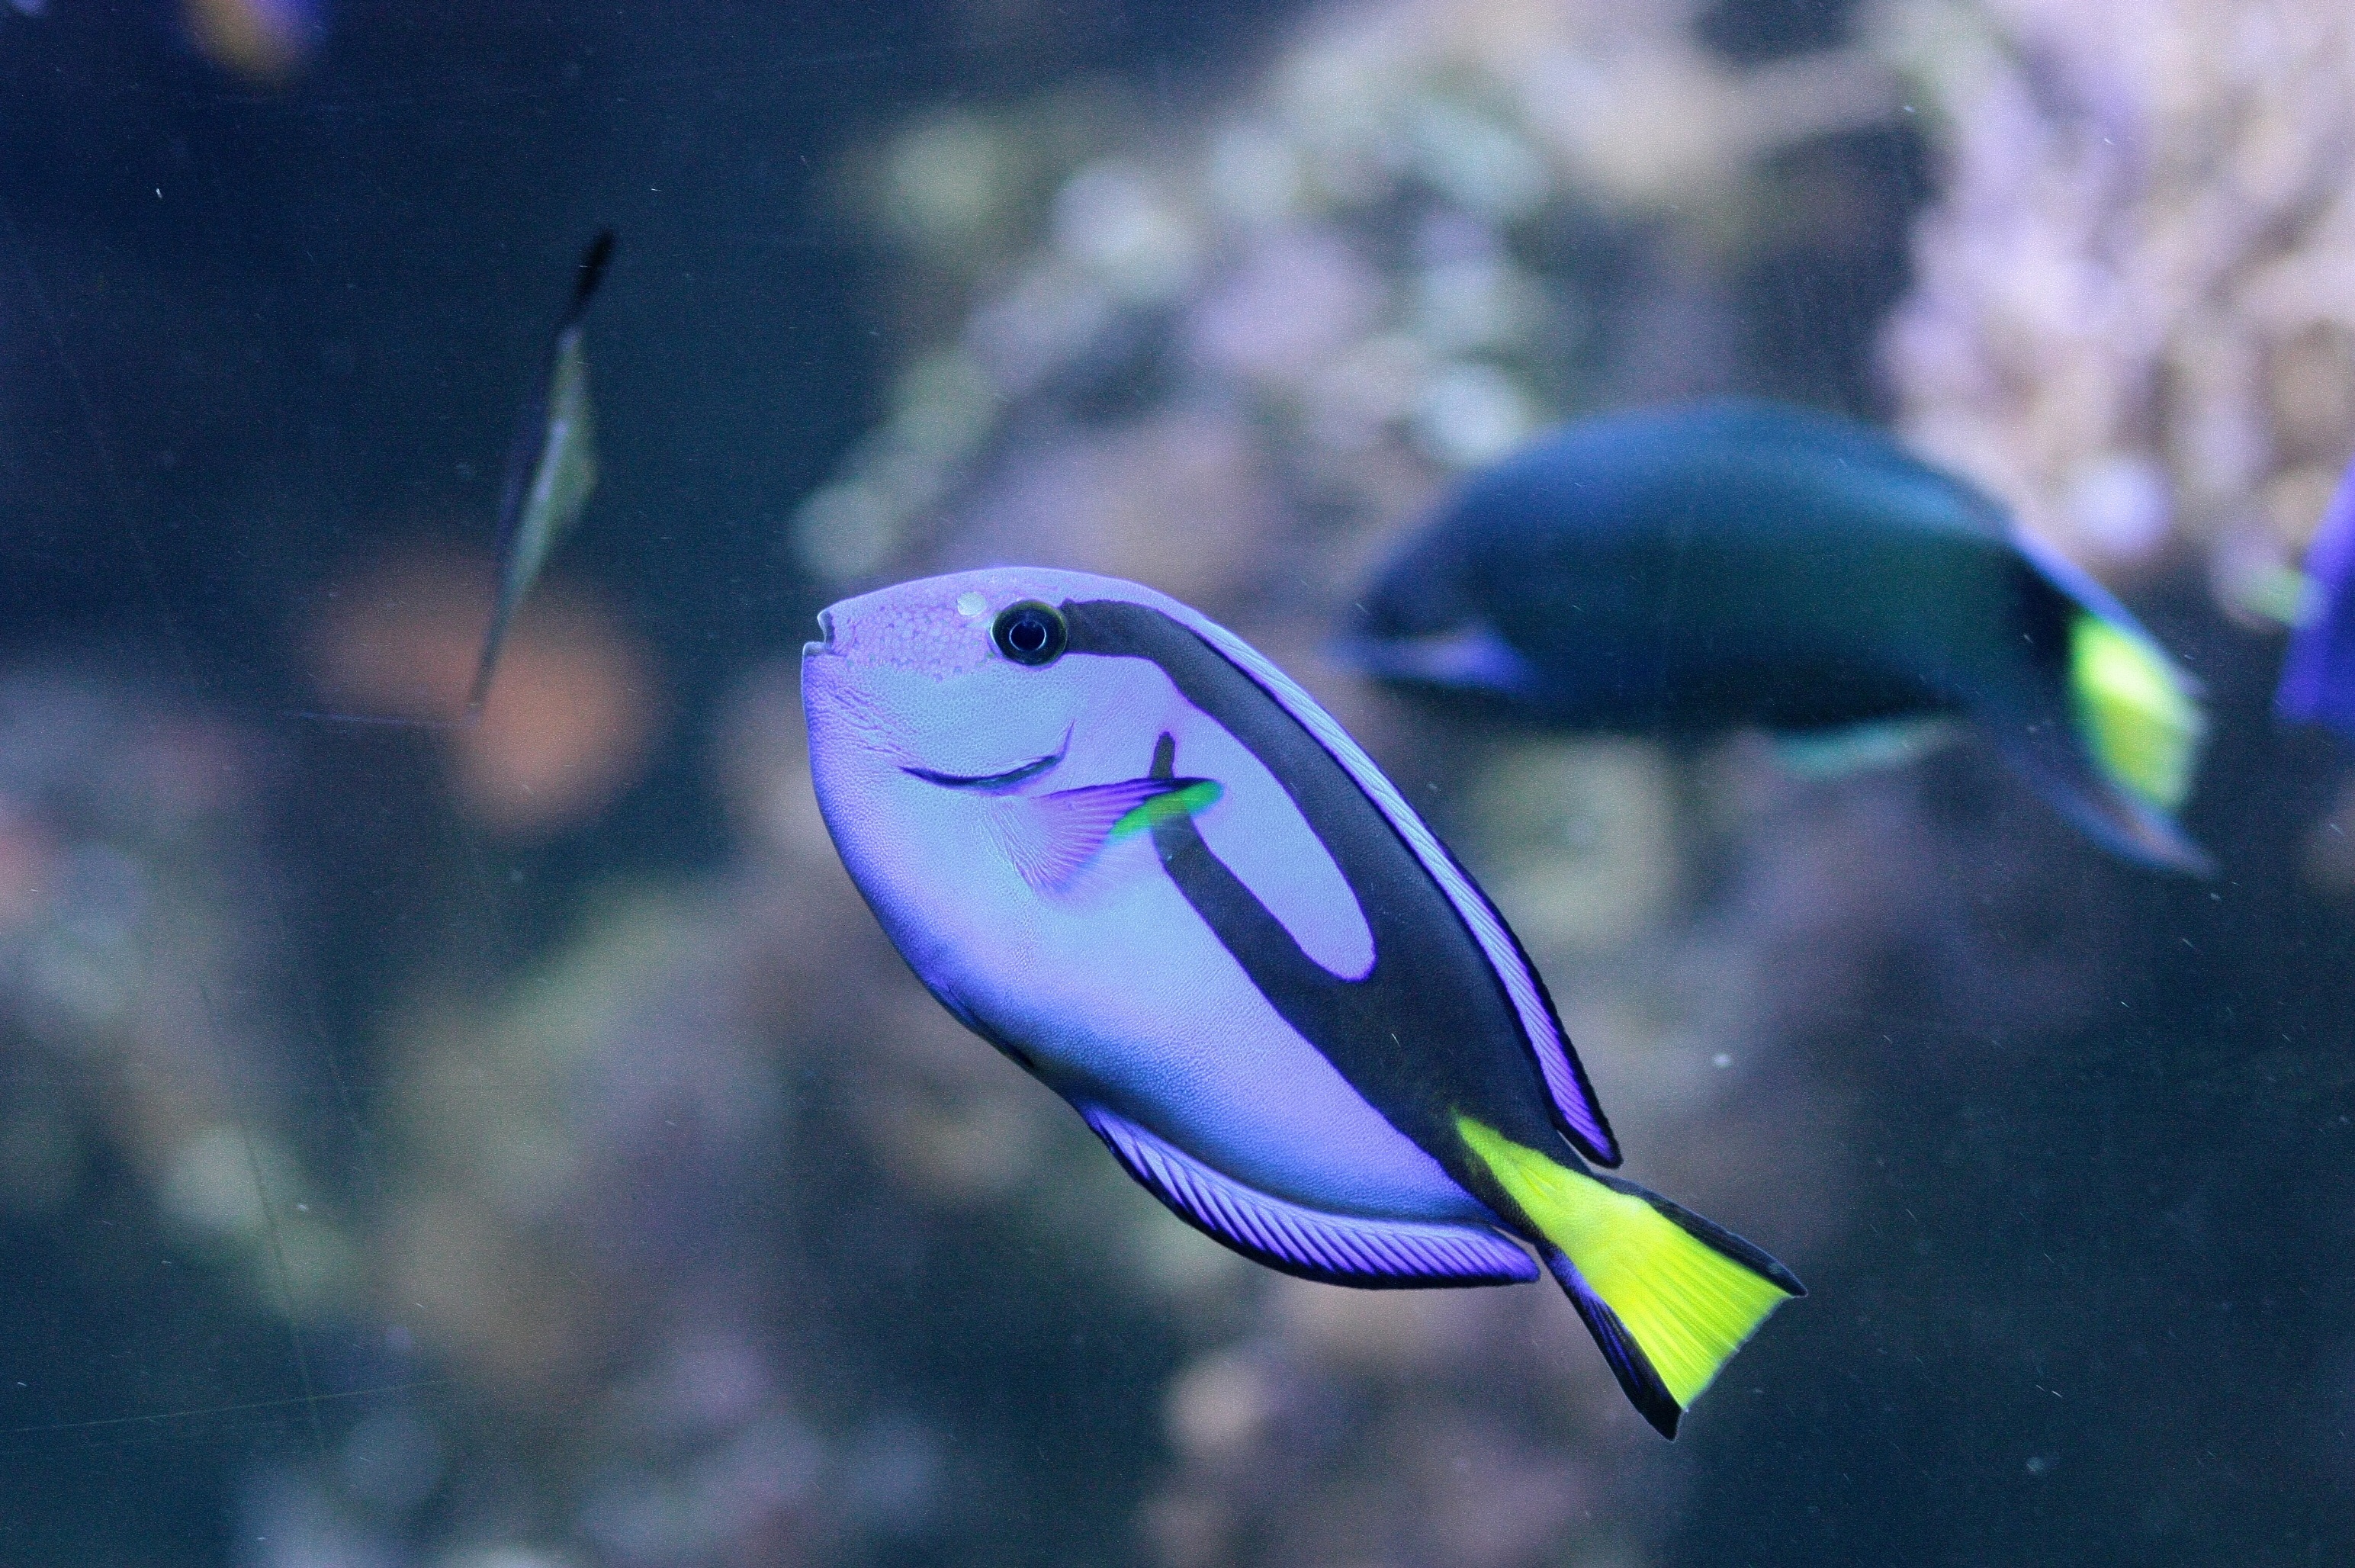
water, underwater, biology, blue, fish, toy, reef, over, exotic, macro photography, atmosphere of earth, marine biology, surgeonfish, pomacentridae